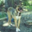
Label: dog